Wihtburh

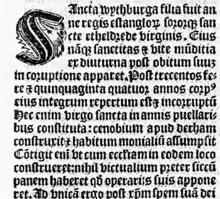
Extract from the legend of Wihtburh by John of Tynemouth from his (1516)

In 974, Brithnoth, the abbot of Ely, accompanied by monks and armed men, travelled to Dereham with the intention of taking Wihtburh's body by force. They organised a feast for the townspeople as a diversion tactic. After waiting until the Dereham men were properly drunk, Brithnoth stole Wihtburh's body and set off during the night for the Isle of Ely. After discovering the theft, the people of Dereham set off after the tomb-robbers, who were attacked at Brandon by the townspeople. Using their knowledge of the Fens to evade their pursuers, Brithnoth and his men successfully reached Ely, and Wihtburh's remains were re-interred there. When the Dereham men returned home, they discovered that a spring had arisen in Wihtburh's tomb.